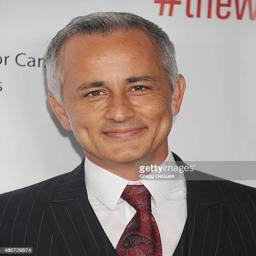
actor arrives at the premiere